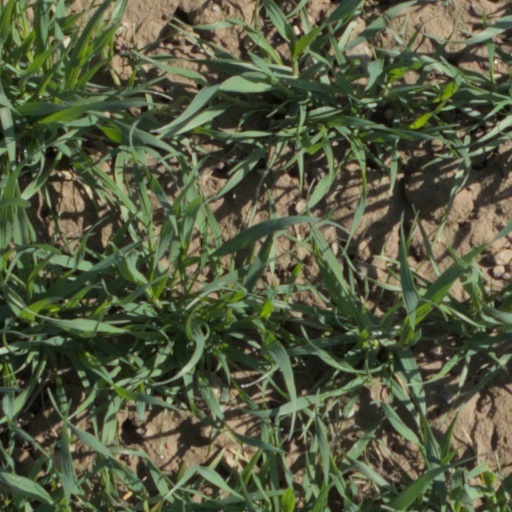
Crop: wheat